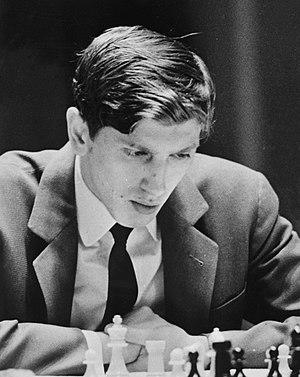
Robert James Fischer, dit Bobby Fischer, né le 9 mars 1943 à Chicago aux États-Unis et mort le 17 janvier 2008 à Reykjavik en Islande, est un joueur d'échecs américain, naturalisé islandais en 2005.